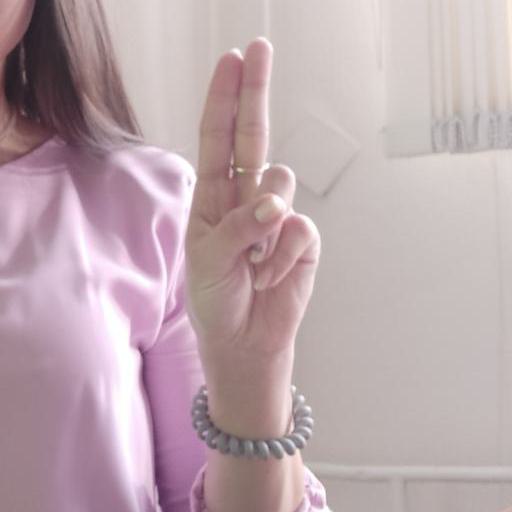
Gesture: two_up